Nathuram Godse

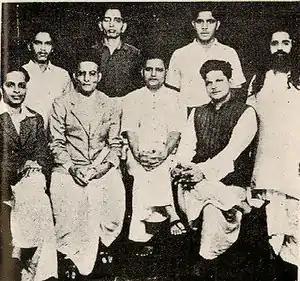
Group photo of people accused in the murder of Mahatma Gandhi. "Standing (L to R)": Shankar Kistaiya, Gopal Godse, Madan Lal Pahwa, Digambar Ramchandra Badge. "Seated (L to R)": Narayan Apte, Vinayak D. Savarkar, Nathuram Godse, Vishnu Karkare

Godse dropped out of high school and became an activist with Hindu nationalist organisations Rashtriya Swayamsevak Sangh (RSS; National Volunteer Organisation) and Hindu Mahasabha, although the exact dates of his membership are uncertain.